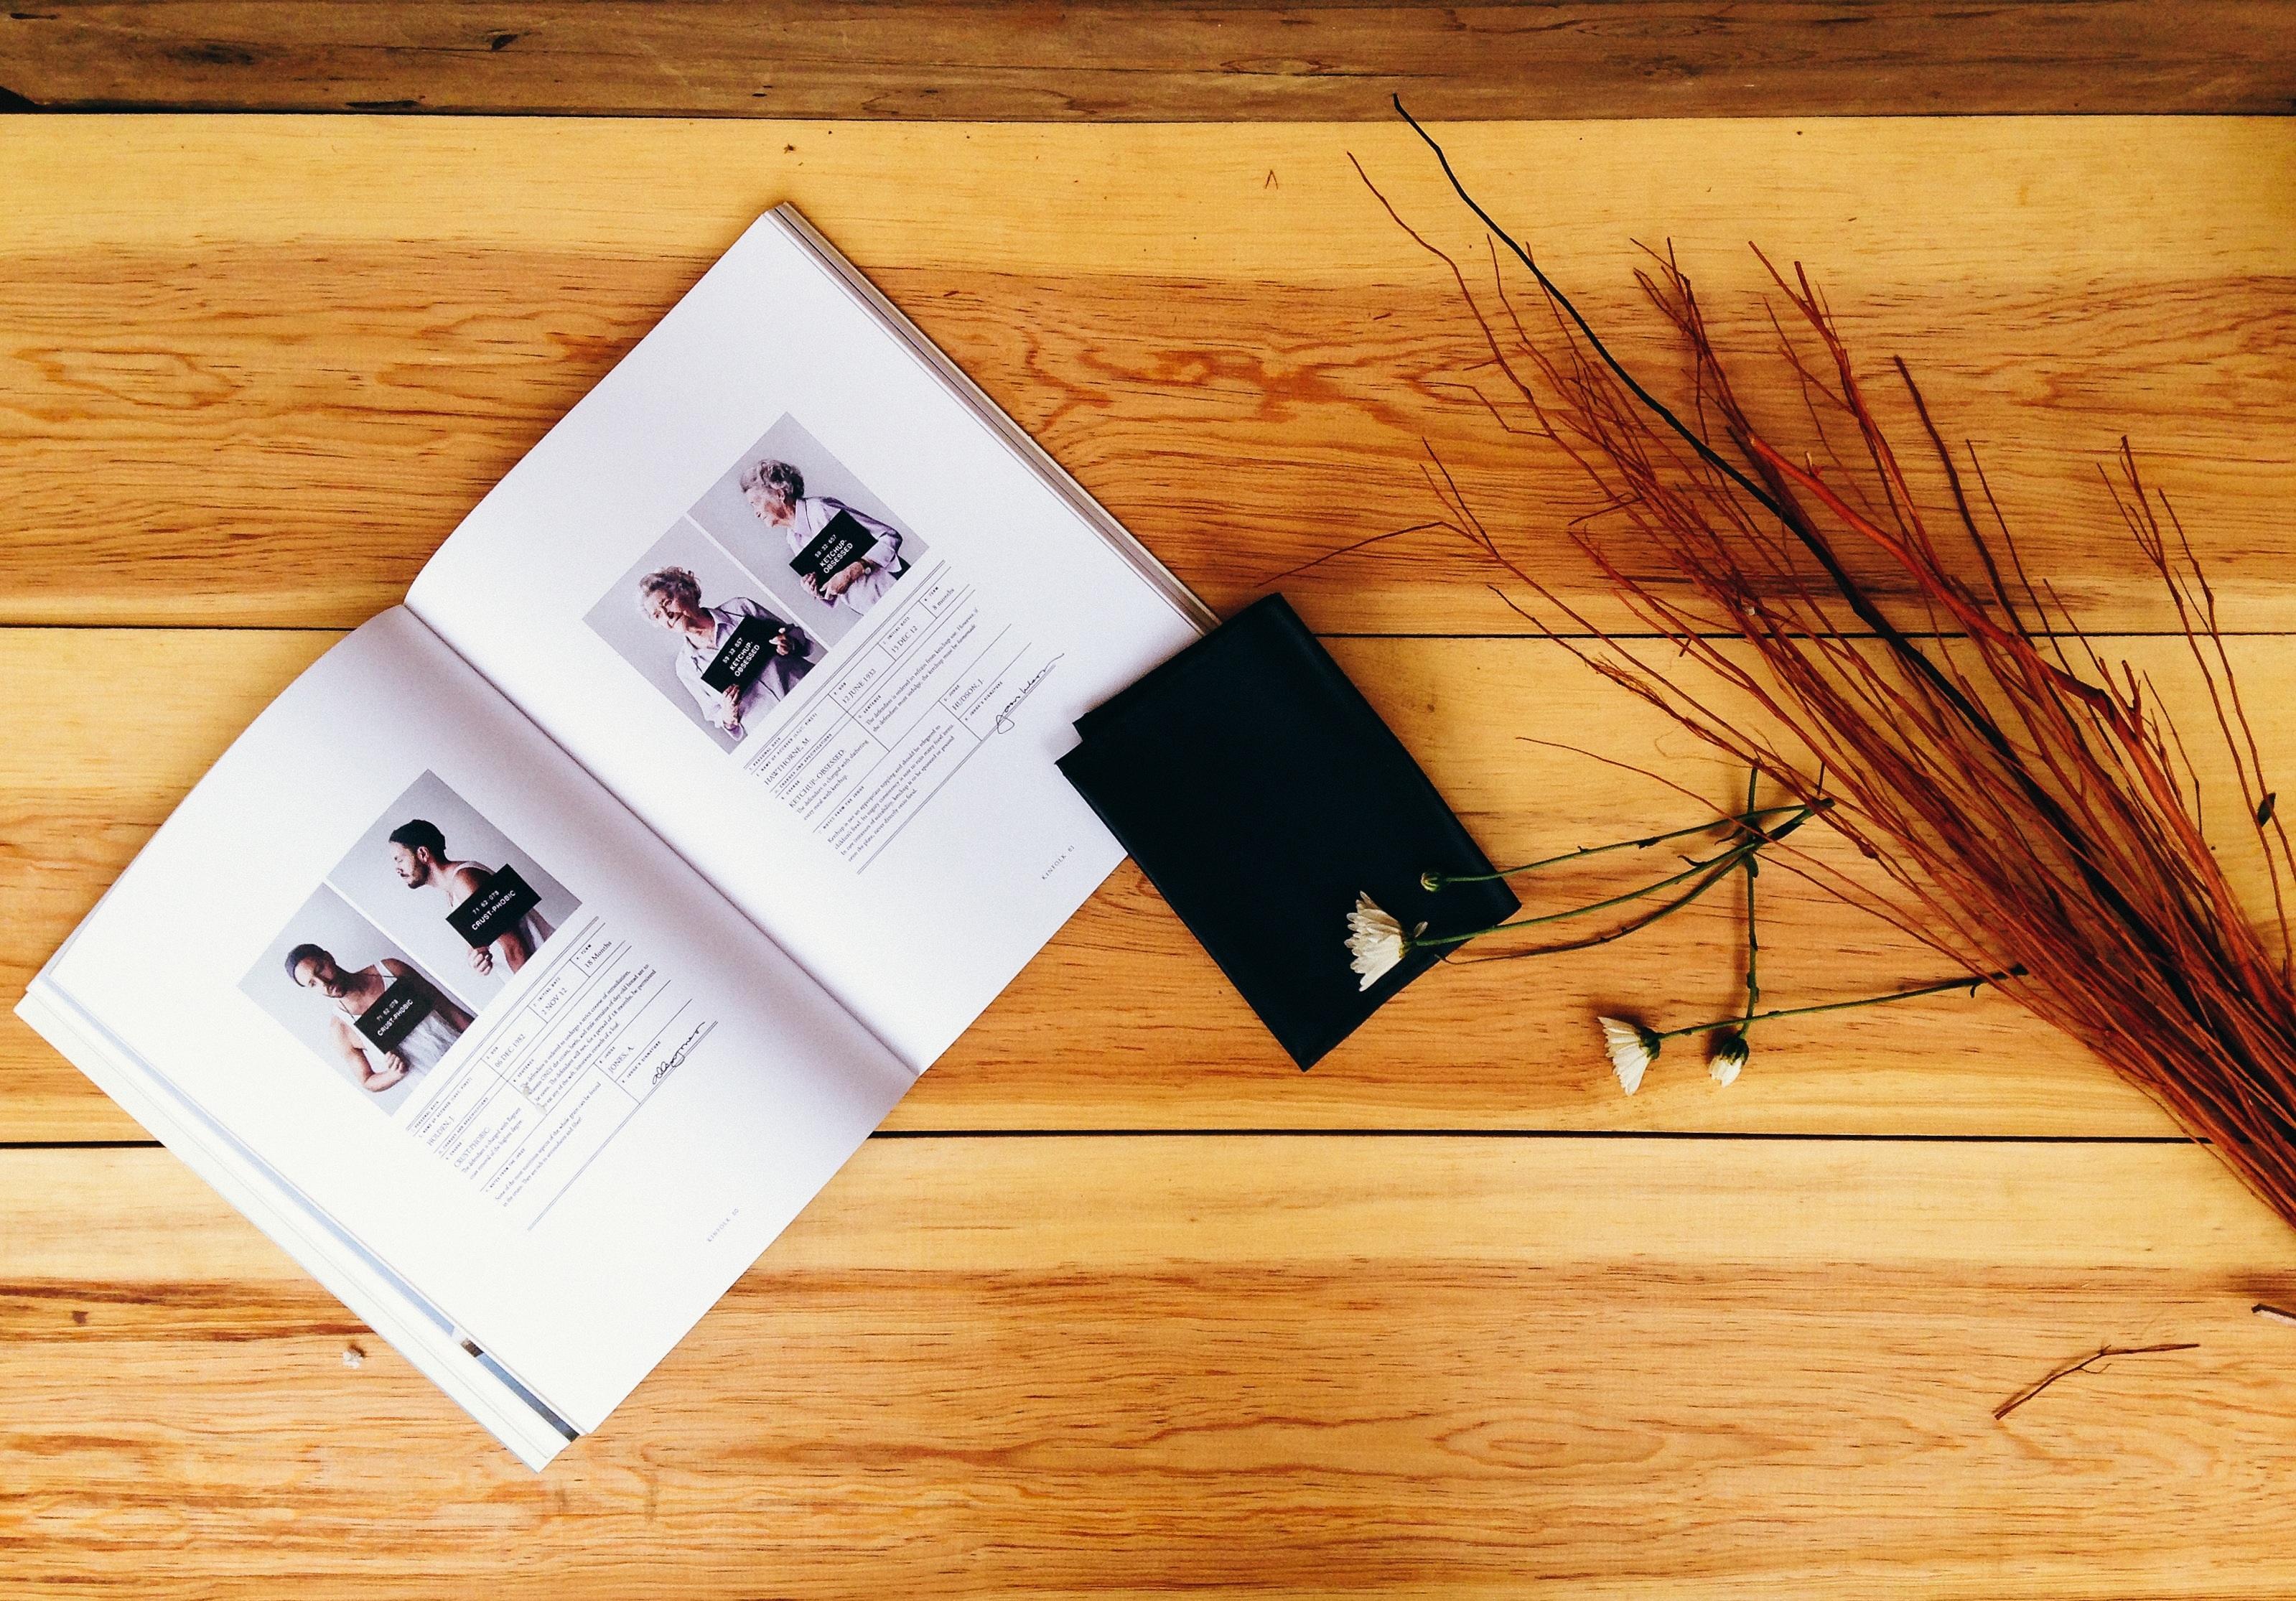
writing, table, book, wood, white, reading, diary, journal, daisy, love, couple, paper, page, note, flowers, brand, art, illustration, design, memories, concept, calligraphy